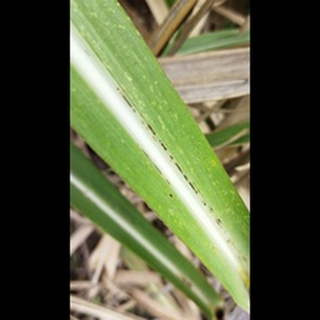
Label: sugarcane_rust